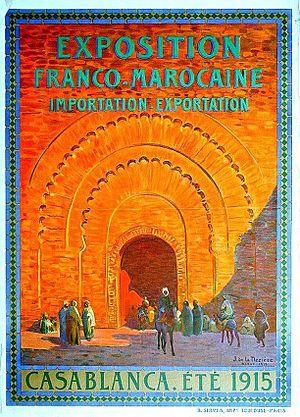
la foire de Casablanca, 1915
Hubert Lyautey, né le 17 novembre 1854 à Nancy et mort le 27 juillet 1934 à Thorey, est un militaire français, officier pendant les guerres coloniales, premier résident général du protectorat français au Maroc en 1912, ministre de la Guerre lors de la Première Guerre mondiale, puis maréchal de France en 1921, académicien et président d'honneur des trois fédérations des Scouts de France. Il a épousé le 14 octobre 1909 Inès de Bourgoing à Paris.